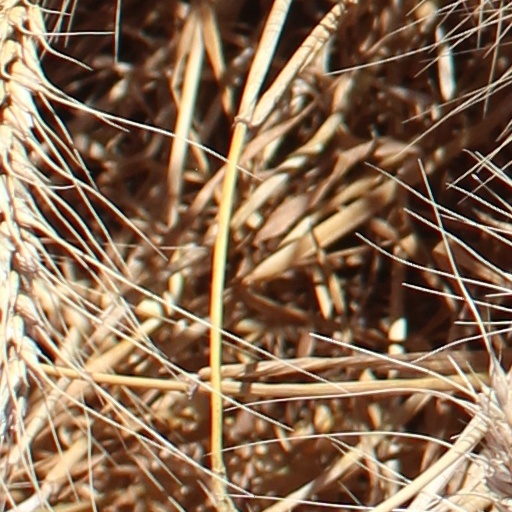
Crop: wheat